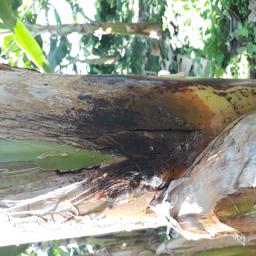
Label: PSEUDOSTEM WEEVIL